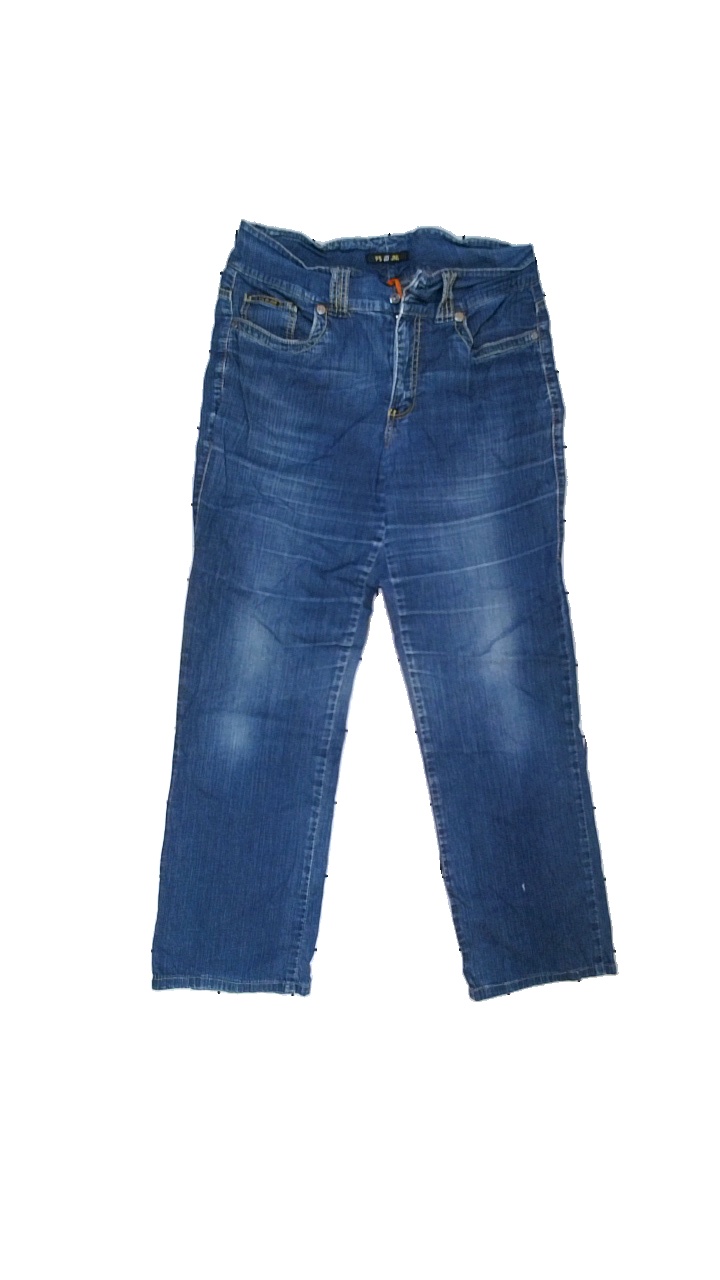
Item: Jeans (Ladies)
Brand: Ps Jns
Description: Blue jeans
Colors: Blue
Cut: Regular
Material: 100% cotton
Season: All
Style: Denim
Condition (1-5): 1
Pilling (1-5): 5
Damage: Ripped
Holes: Major
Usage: Recycle
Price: <50